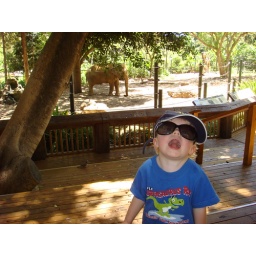
Home boy - more interested in mummy's hat and glasses than the huge Elephant at Perth zoo